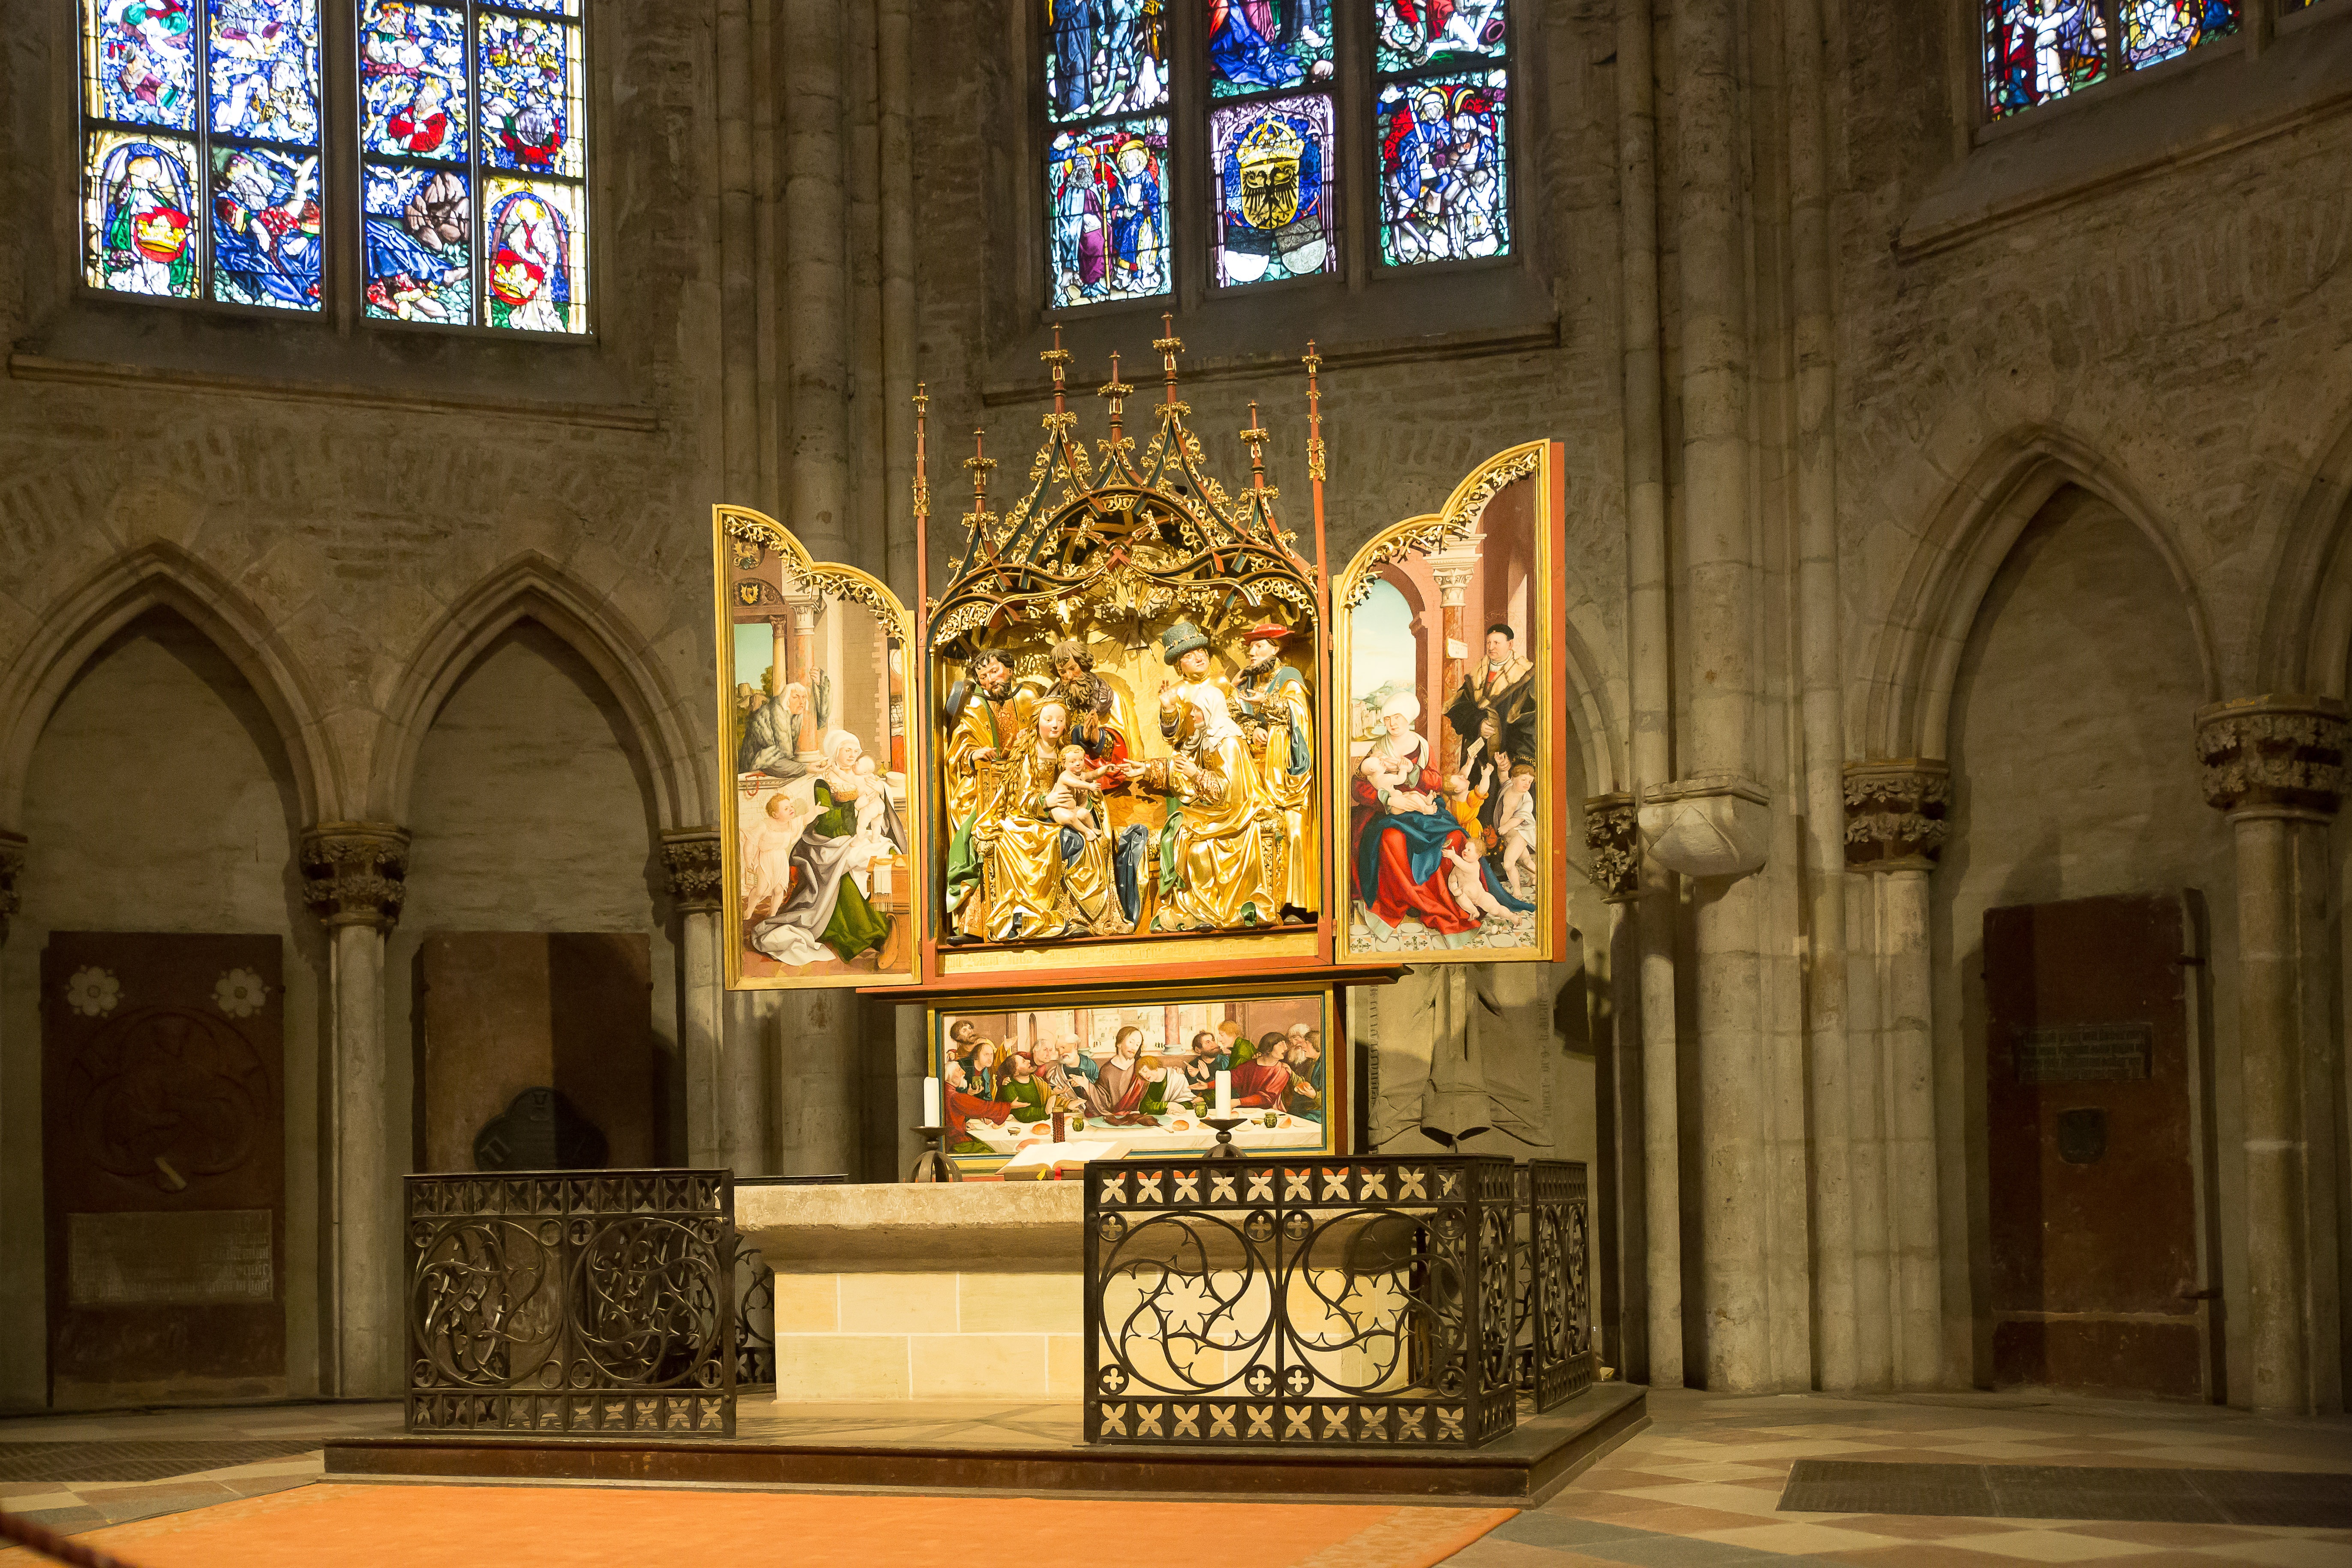
building, religion, church, cathedral, chapel, place of worship, altar, sanctuary, ulm, house of worship, munster, ulm cathedral